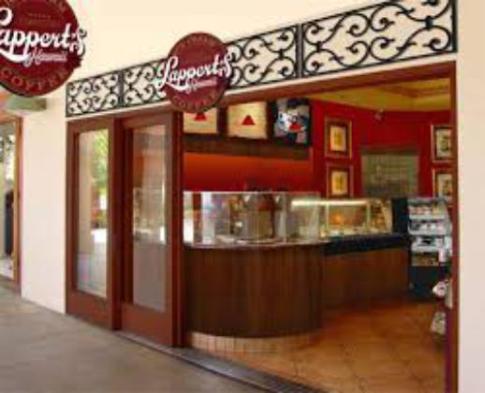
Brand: lappert's
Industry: Food